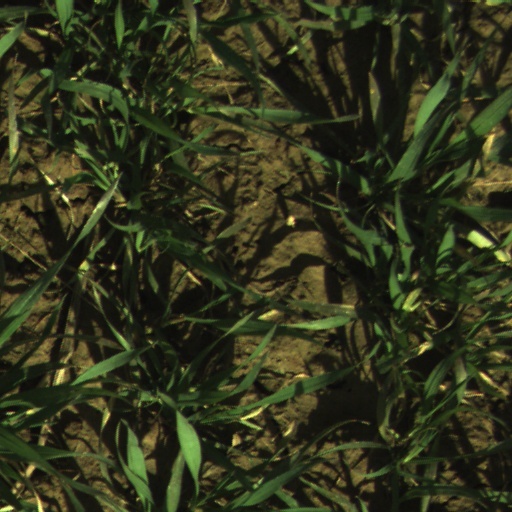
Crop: wheat